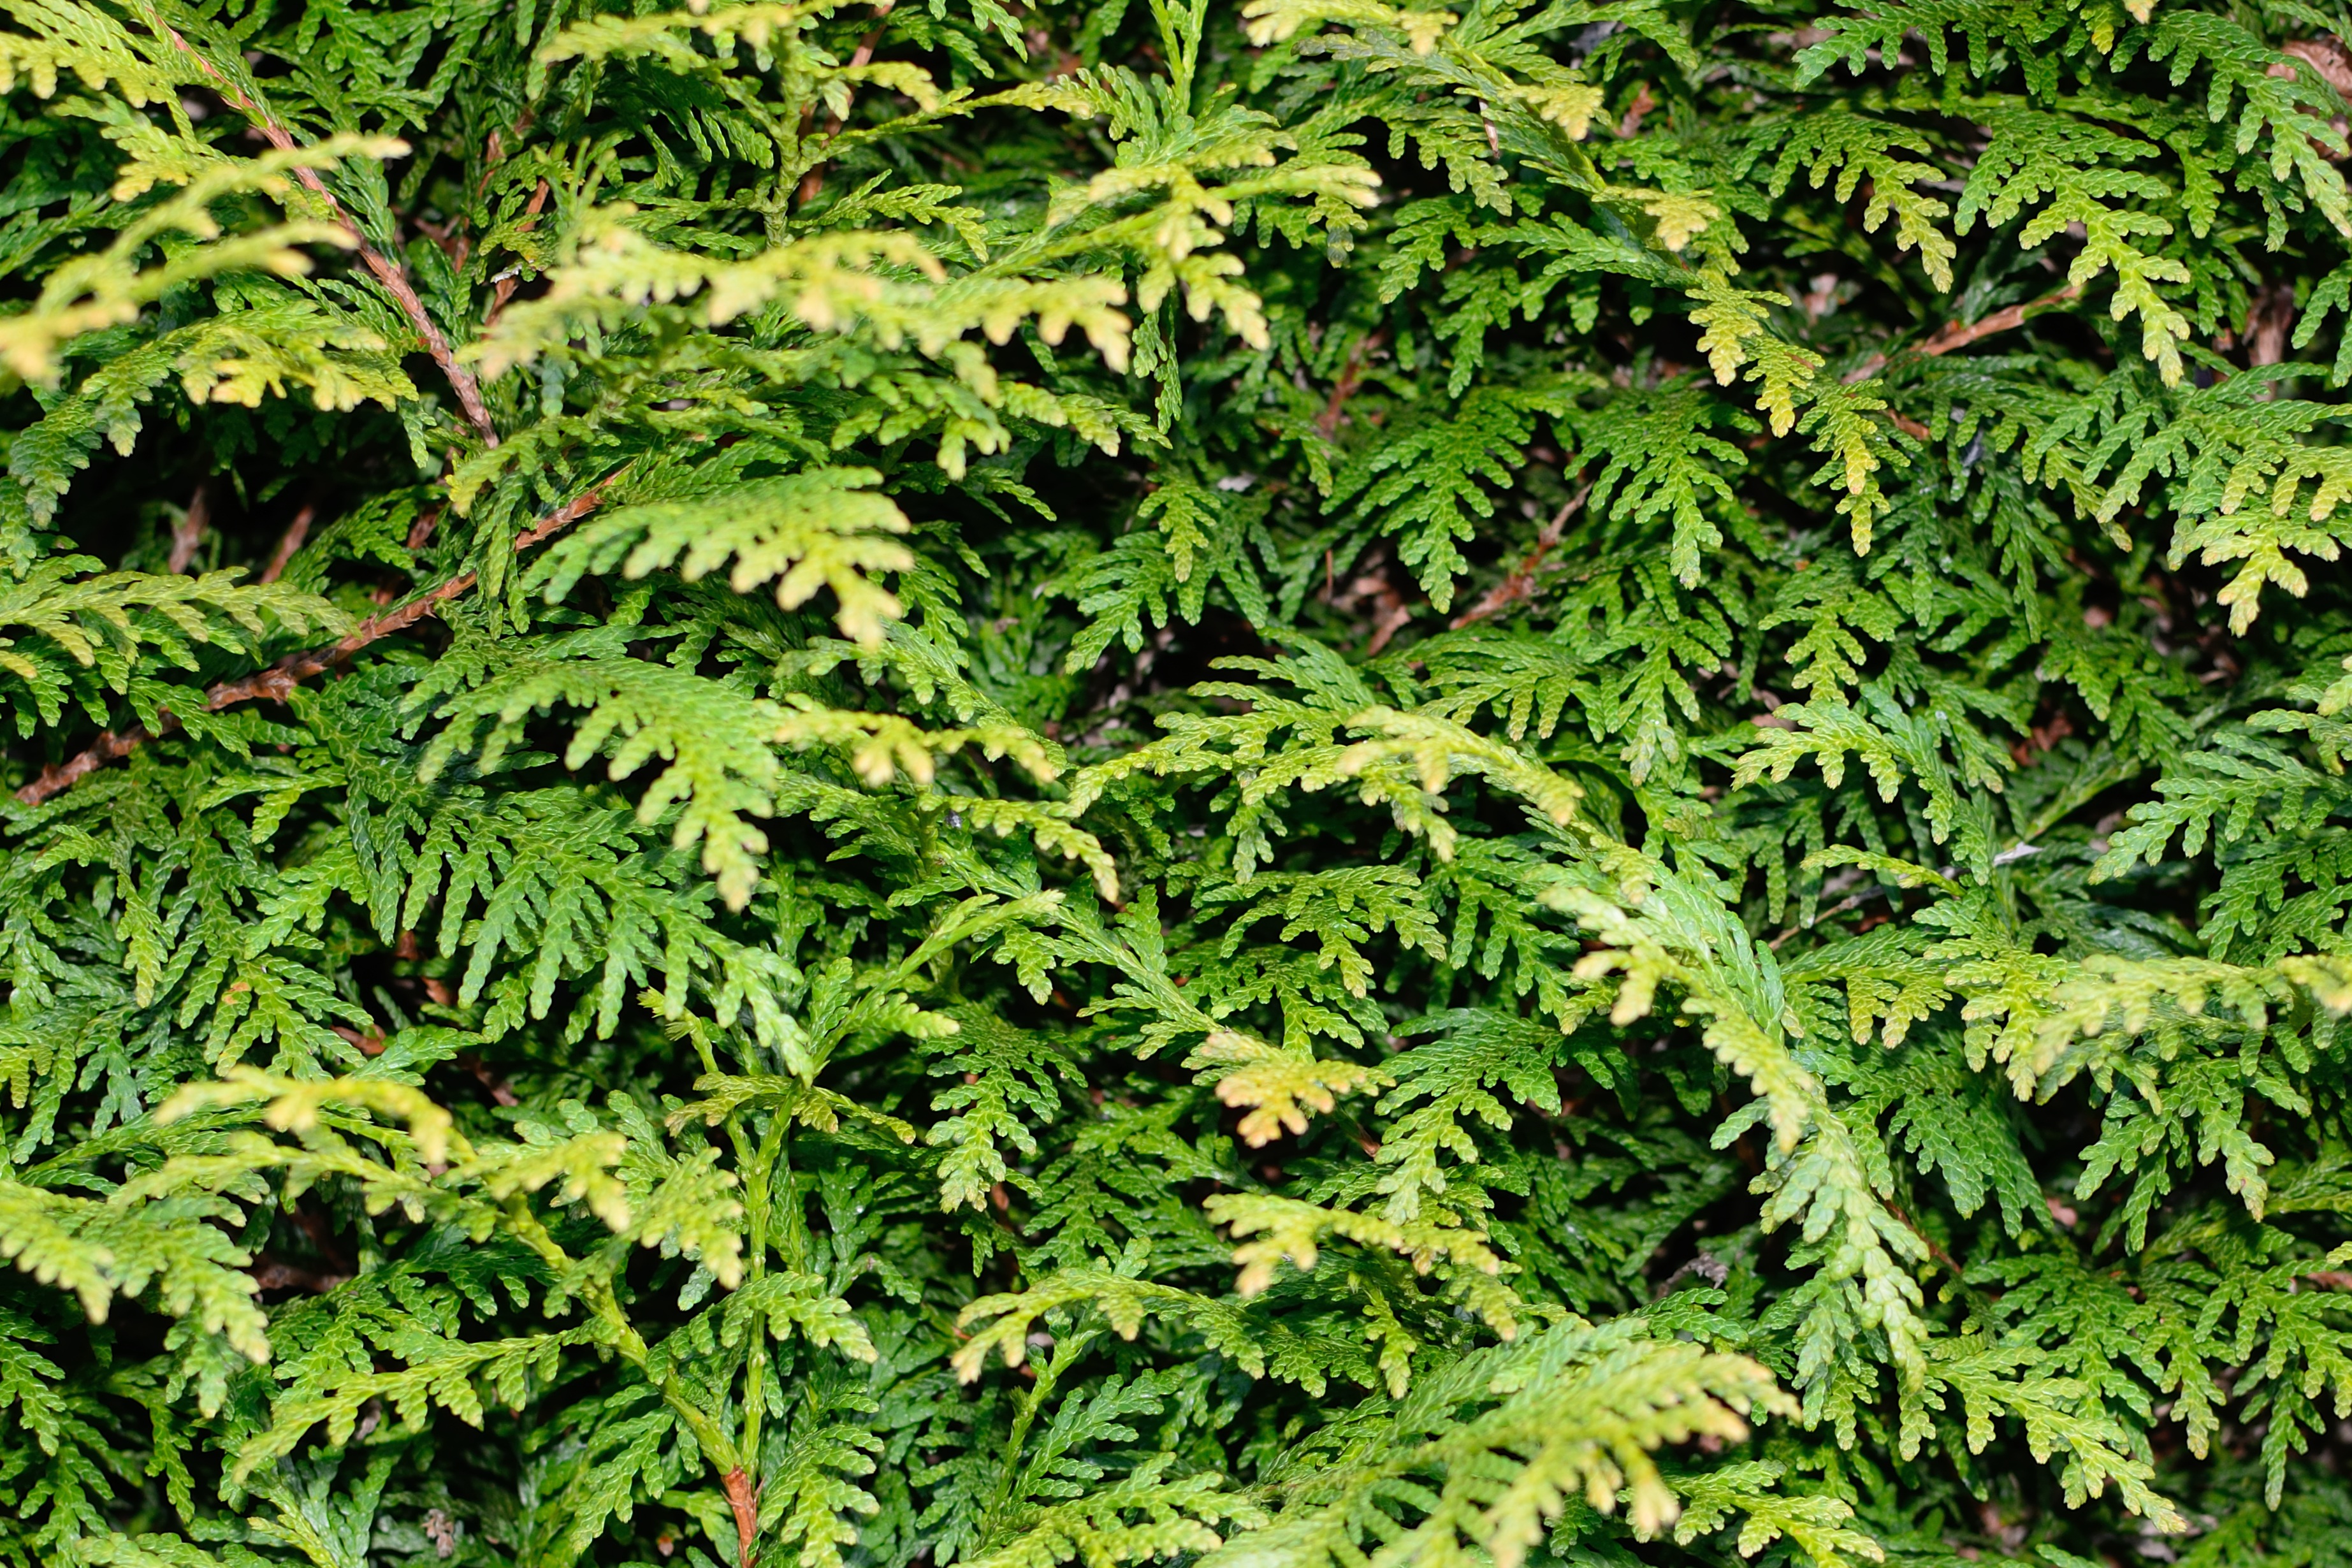
tree, branch, structure, plant, texture, leaf, flower, pattern, green, evergreen, botany, aesthetic, leaves, background, shrub, rainforest, branches, thuja, mimosa, flowering plant, natural material, tree of life, tuja, woody plant, land plant